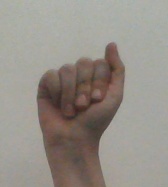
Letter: saad